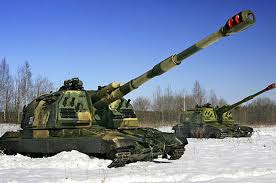
Label: Self Propelled Artillery